Vista Ridge Tunnels

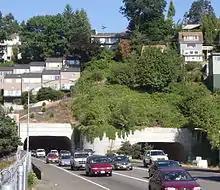
The east end of the Vista Ridge Tunnels face downtown Portland and pass under a residential neighborhood.

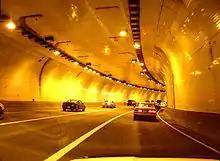
View at mid-tunnel eastbound

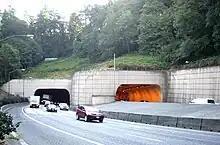
The west end of the Vista Ridge Tunnels

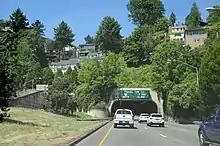
The east portal of the westbound tunnel in July 2019, showing the new electronic information sign that was brought into use in 2018

The Vista Ridge Tunnels are highway tunnels through the Tualatin Mountains ("West Hills") of Portland, Oregon, United States. With their eastern ends located in the Goose Hollow neighborhood, the tunnels pass through a hillside locally known as Vista Ridge, a half mile (1 km) west of downtown Portland. Sunset Highway, also known as U.S. Route 26, is carried through the tunnels, three lanes in each direction. They are Oregon's busiest tunnels.